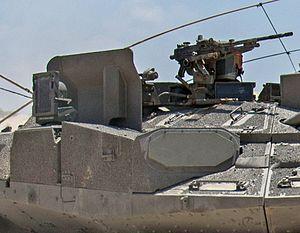
Le Merkava Mk. 4 est le quatrième et dernier de la série des chars Merkava. Il intègre les dernières technologies mises au point en Israël en ce qui concerne la conduite de tir, la stabilisation de l'armement, les blindages, les communications et la puissance de feu.